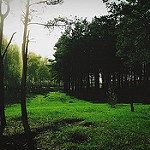
Label: forest